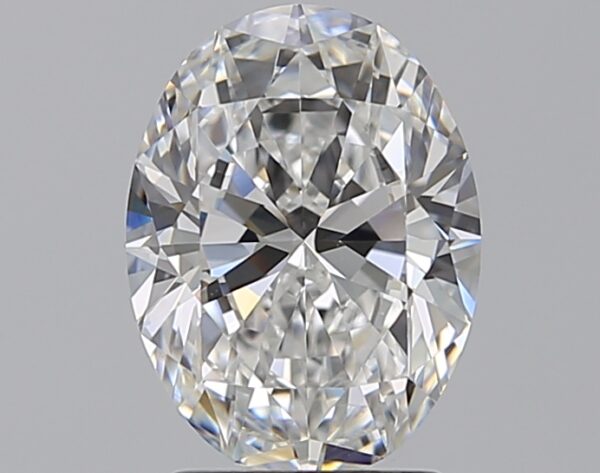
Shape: oval
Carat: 2.02
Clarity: IF
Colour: E
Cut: EX
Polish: EX
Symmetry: EX
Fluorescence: N
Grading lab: GIA
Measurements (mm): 9.67 x 7.21 x 4.36